Patio

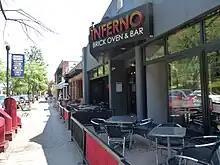
An outdoor seating area at a restaurant in State College, Pennsylvania

"Patio" is also a general term used for outdoor seating at restaurants, especially in Canadian English. While common in Europe even before 1900, eating outdoors at restaurants in North America was exotic until the 1940s. The Hotel St. Moritz in New York in the 1950s advertised itself as having the first true continental cafe with outdoor seating. The "Toronto Star" welcomed that city's first patio in the 1960s. In the United States, having a warmer and sunnier climate than Northern Europe, outdoor dining grew rapidly in the 1960s and today is a popular dining experience in the warmer parts of the mainland.